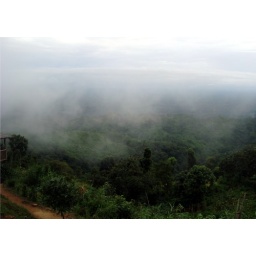
You can touch the clouds here! they will be lazily walking around you :) At Nilgiri, Bandorban, Bangladesh.